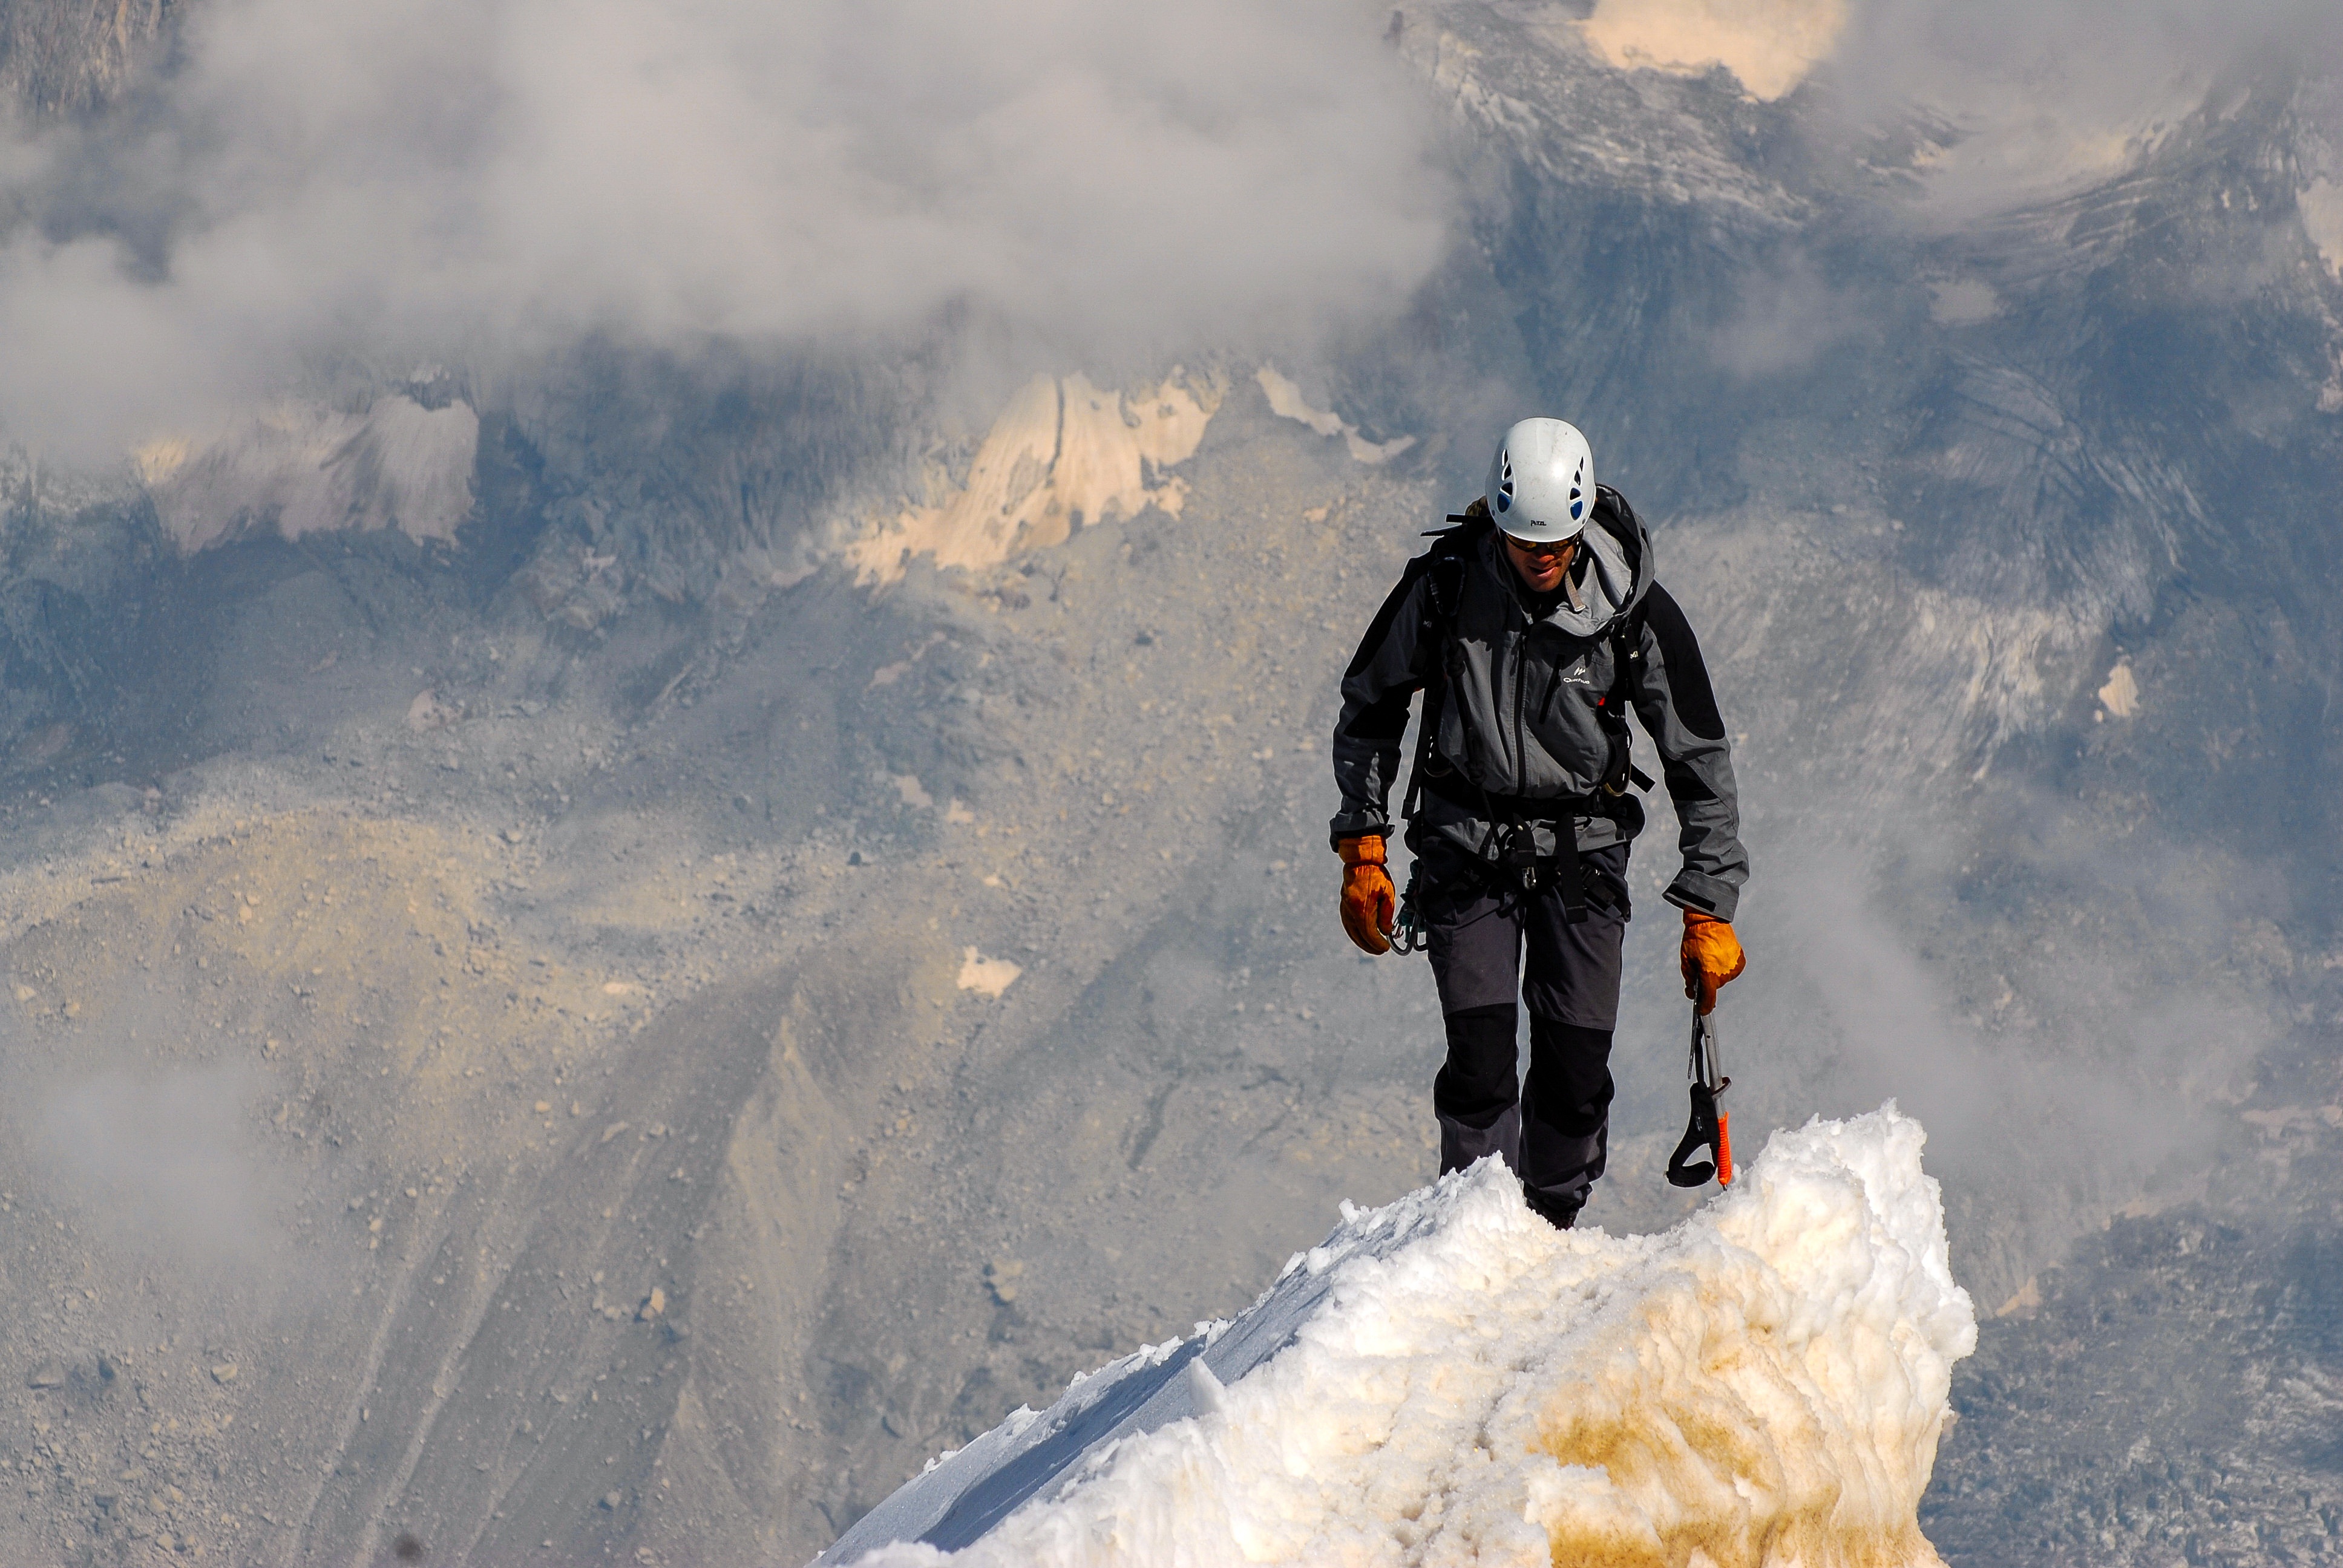
landscape, outdoor, mountain, snow, winter, adventure, peak, mountain range, weather, climbing, rock climbing, climber, freedom, extreme, mountain climbing, extreme sport, mountain top, ridge, summit, climb, activity, mountaineering, mountain climber, mountaineer, top, success, achievement, climbing mountain, accomplish, atop, atmosphere of earth, mountainous landforms, geological phenomenon